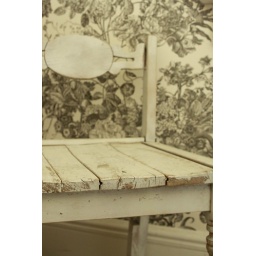
found this chair on the curb. Painted and distressed it and now it lives in my bedroom